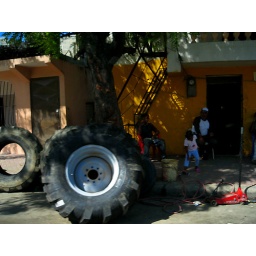
Puerto Plata Dominican Republic. A child plays on the sidewalk near an auto mechanic amongst spare parts.